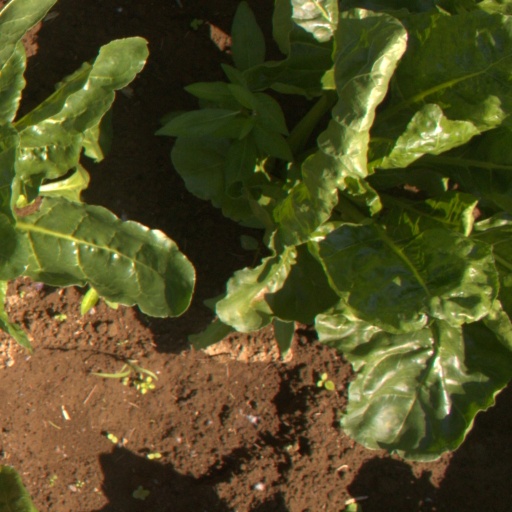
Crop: sugar beet